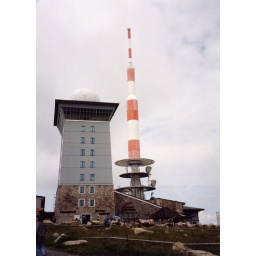
The television / radio / telephone mast at Brocken, and the adjacent hotel building. Taken in the late 1990s.